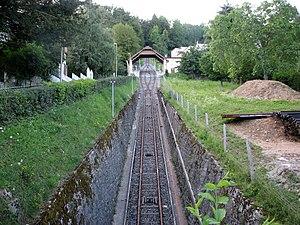
Station intermédiaire Beaumont de la Funiculaire Bienne-Evilard à Biel/Bienne
Le funiculaire Bienne-Evilard est un funiculaire suisse.